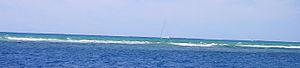
Les récifs de Minerva, territoire de la République de Minerva brièvement indépendante en 1972, sont un groupe de deux atolls dans l'océan Pacifique, au sud des îles Fidji et Tonga. Leur nom vient du baleinier Minerva parti de Sydney en 1829 qui s'est échoué sur le récif au sud.